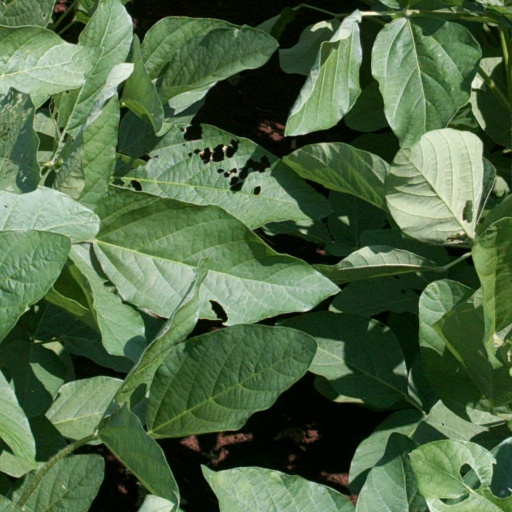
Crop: soybean